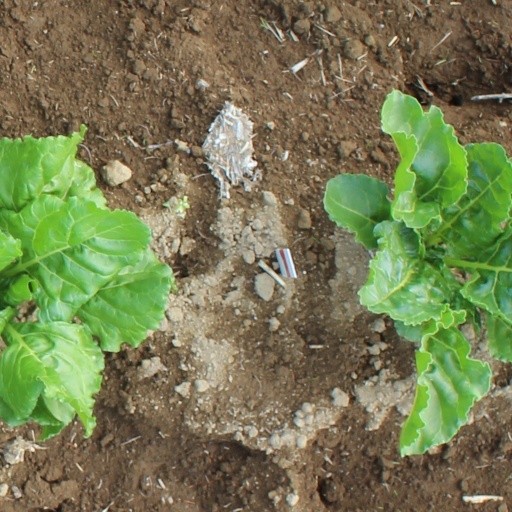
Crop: sugar beet